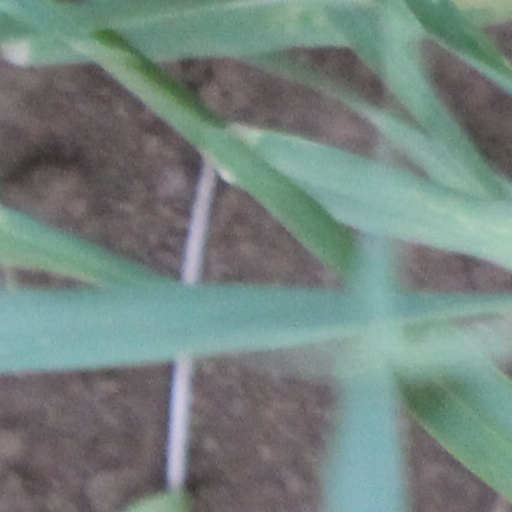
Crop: wheat